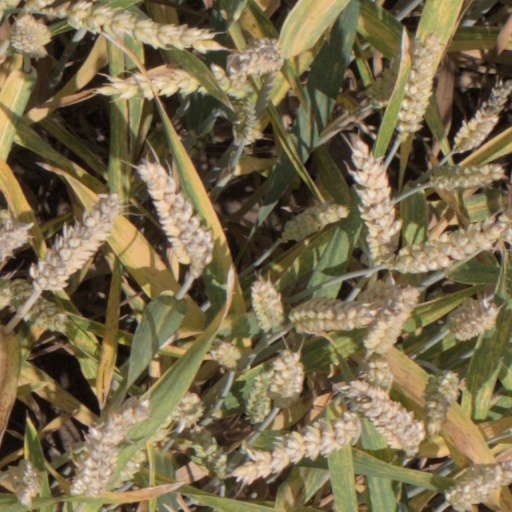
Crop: wheat